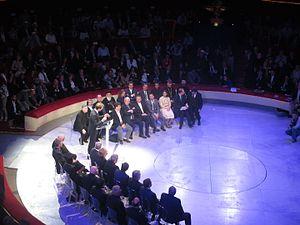
Soirée de soutien aux chrétiens d'Orient organisée par François Fillon et Valérie Pécresse. Cirque d'hiver de Paris, le 23 juin 2015. Orateur: Jérôme Chartier.
Les chrétiens en Irak étaient encore au nombre de 636 000 environ en 2005, représentant 2 % de la population du pays, mais ils étaient presque le double, soit un million, en 1980 ; leur survie est compromise. Leur nombre a constamment diminué depuis l'invasion américaine de 2003, à cause des exactions islamistes, et ils sont aujourd'hui en voie de disparition surtout depuis la mainmise de plus en plus pressante de l'État islamique en Mésopotamie, après 2014. C'est une des plus anciennes communautés chrétiennes du Moyen-Orient.